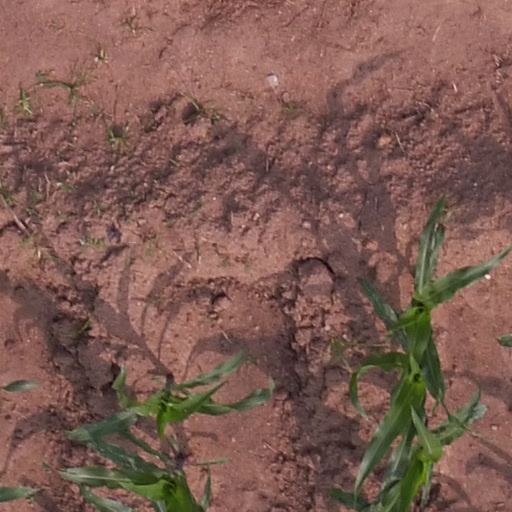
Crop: maize; corn